Emil Lewis Holmdahl

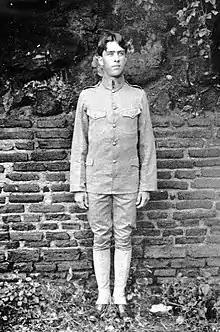
Emil Holmdahl at age 15 enlisting in the army to fight in the Spanish-American War

Emil Holmdahl was perhaps destined to live an uneventful life, but the Spanish–American War had broken out in 1898 shortly after the USS Maine exploded off the coast of Cuba and US president William McKinley had issued a call for arms requesting 50,000 volunteers to bolster the regular army, however the Army would eventually receive 220,000, vastly higher than the requested 50,000. Holmdahl was overcome with a new sense of adventure and patriotism and wanted to take part. Holmdahl's older brother Monty had already enlisted, but Holmdahl was only 15 years old and was 2 years off from being allowed to enlist at the minimum age of 17. Holmdahl desperately wanted to join the war however and went to a recruiting office to enlist, where a grizzled sergeant could tell he was underage and told him to wait a few years. Holmdahl knew the war would be over by then and acting with his usual confidence that would make him famous in the future, he took his small amount of savings and went to a different recruiting office. He hired a man to act as his father, and had him tell the recruiters that he was of age. The plan worked and he successfully enlisted in the 51st Iowa Volunteer Infantry Regiment as a rifleman.